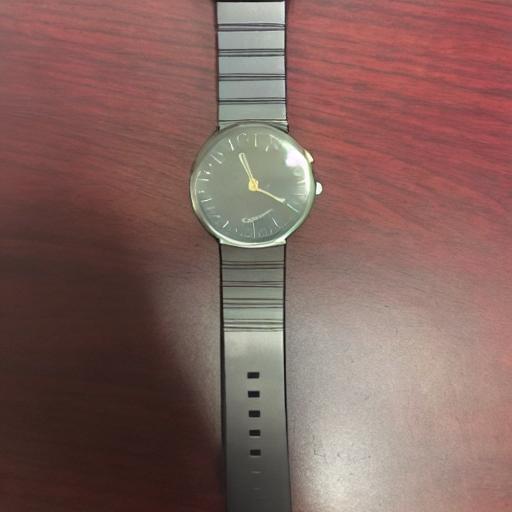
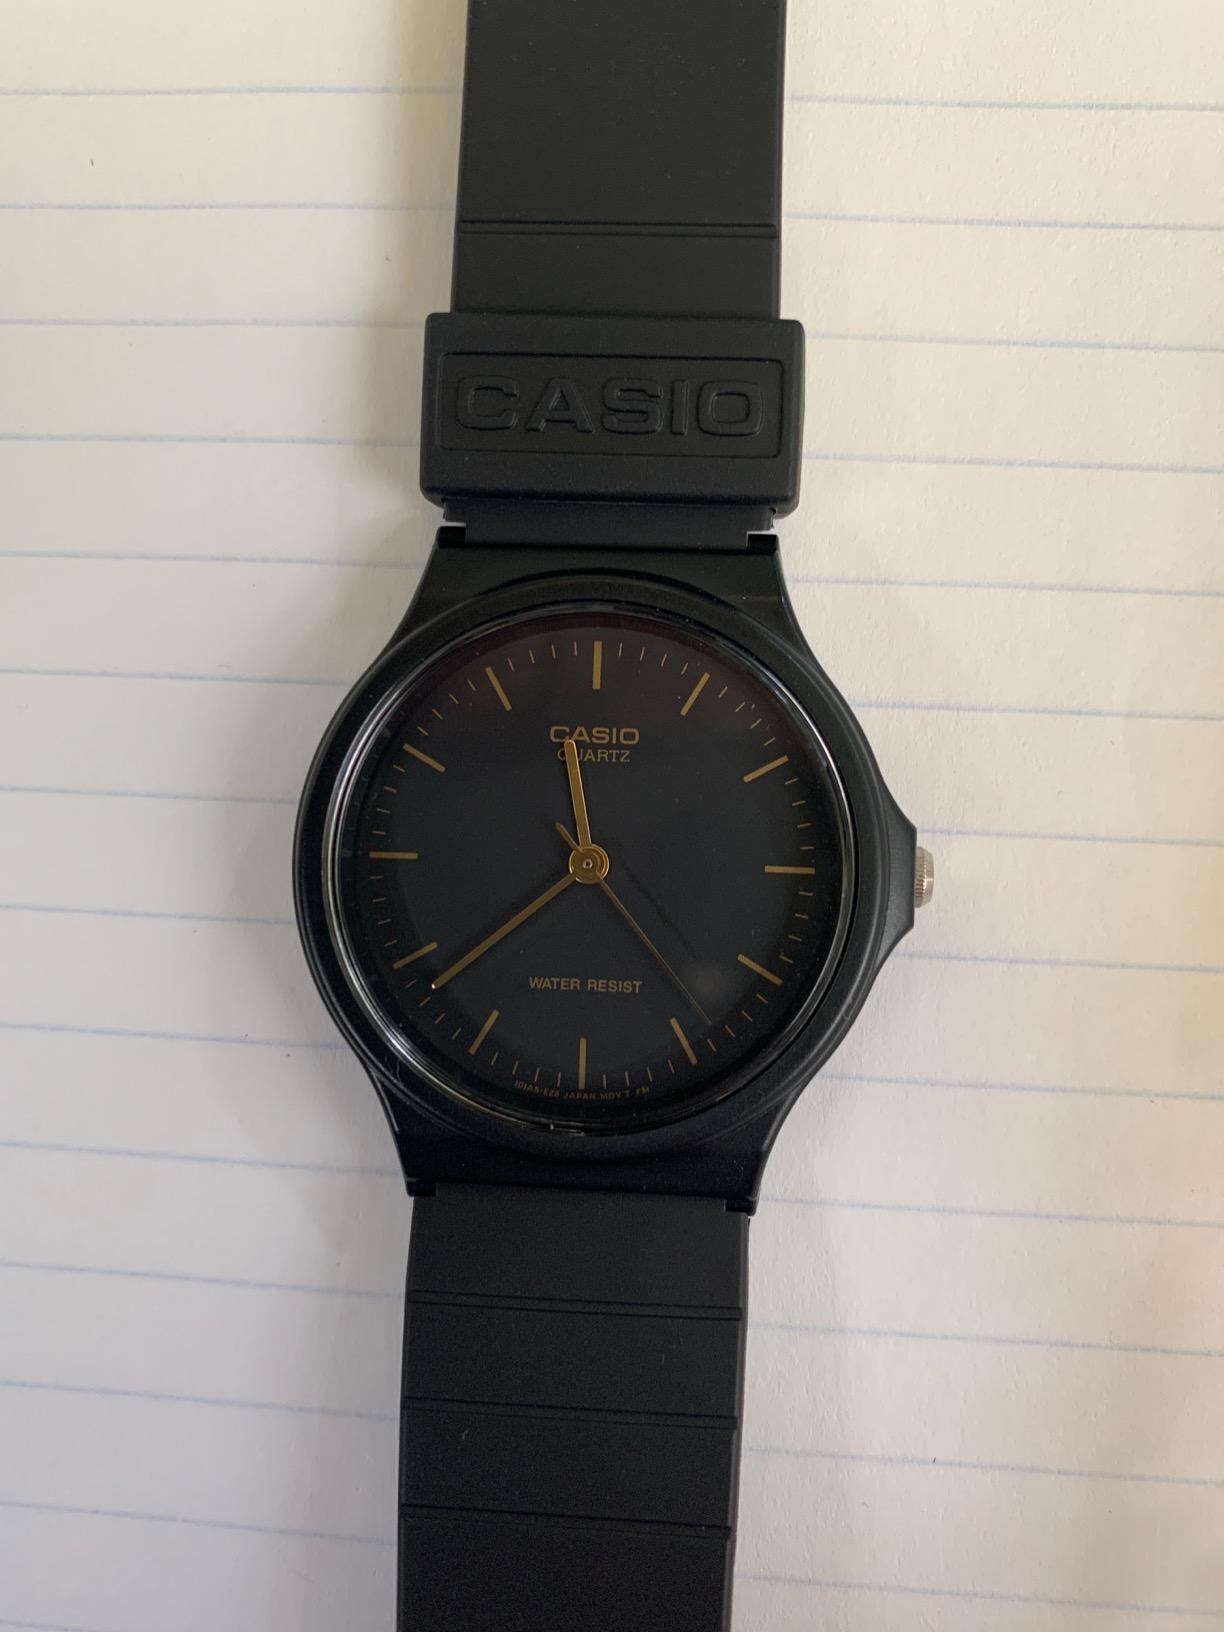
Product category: accessories_watch
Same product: no